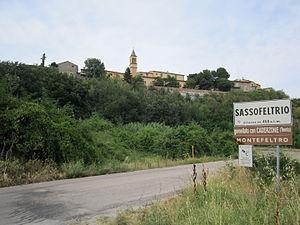
Sassofeltrio est une commune italienne de la province de Pesaro et Urbino dans la région Marches en Italie.